Tanis (fossil site)

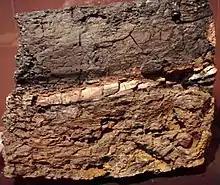
K-Pg boundary sample from Wyoming. The intermediate claystone layer contains 1000 times more iridium than the upper and lower layers (San Diego Natural History Museum).

The site was originally discovered in 2008 by University of North Georgia Professor Steve Nicklas and field paleontologist Rob Sula. Their team successfully removed fossil field jackets that contained articulated sturgeons, paddlefish, and bowfins. These fossils were delivered for research to the Field Museum of Natural History in Chicago. Recognizing the unique nature of the site, Nicklas and Sula brought in Robert DePalma, a University of Kansas graduate student, to perform additional excavations. The site was systematically excavated by Robert DePalma over several years beginning in 2012, working in near-total secrecy. Key findings were presented in two conference papers in October 2017. The full paper introducing Tanis was widely covered in worldwide media on 29 March 2019, in advance of its official publication three days later. The co-authors included Walter Alvarez and Jan Smit, both renowned experts on the K–Pg impact and extinction.